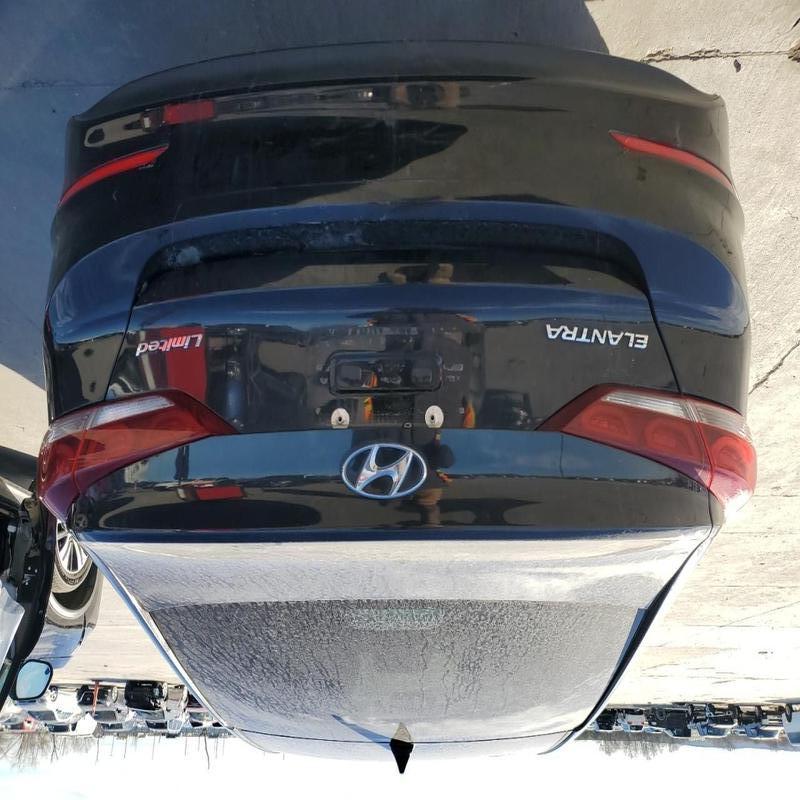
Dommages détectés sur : pare-choc arrière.
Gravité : mineur